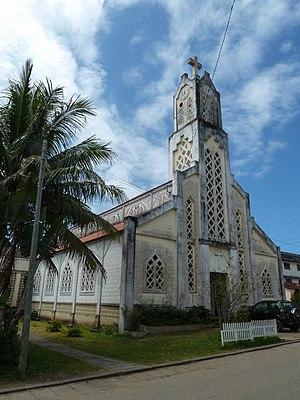
Mananjary est une commune urbaine malgache, chef-lieu du district de Mananjary, située dans la partie centre de la région de Vatovavy-Fitovinany.